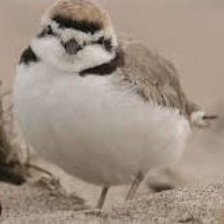
Species: SNOWY PLOVER
Scientific name: CHARADRIUS NIVOSUS